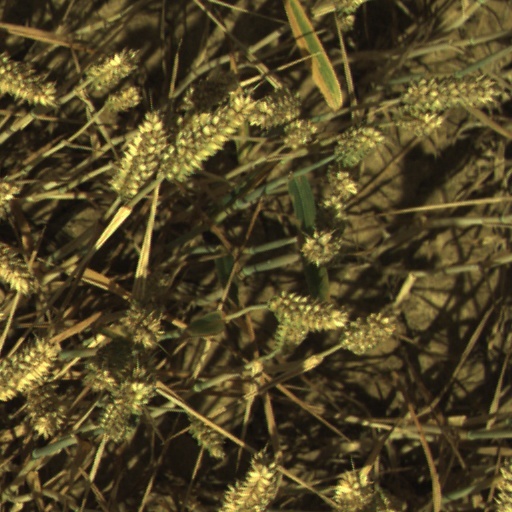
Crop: wheat